James Marshall & Co.

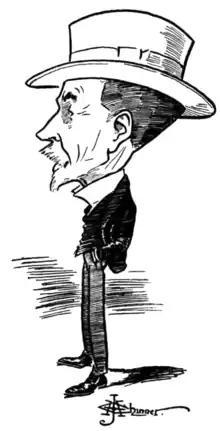
James Marshall, by J. H. Chinner

James Waddell Marshall (2 June 1845 – 10 March 1925) was born in Falkirk, Scotland, son of medical doctor William Marshall who died when he was young, and his mother Agnes Aitken Marshall, née Waddell, shortly after. He was educated at Falkirk, then apprenticed to P. & J(ohn) Gentleman, a Falkirk draper. He left for London, where he was employed by James Spence & Co., who had a shop in St. Paul's Churchyard.